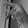
ASL letter: P